Coo Dion

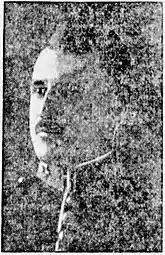
Lieut. Coo Dion.

Stephen Alphonse "Coo" Dion (December 23, 1886 – April 10, 1959) was a Canadian amateur ice hockey player and soldier. Dion, a rover or a centre forward position wise, played two games for the Ottawa Hockey Club during the 1905–06 ECAHA season, scoring one goal.